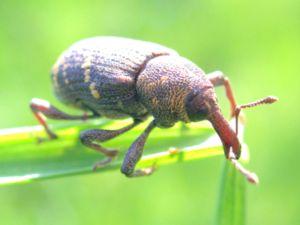
La faune de l'Écosse est typique de l'écozone paléarctique, bien que plusieurs des grands mammifères du pays aient disparu en raison de la chasse intensive dont ils ont été l'objet par le passé, quand d'autres espèces ont été introduites par le biais de l'activité humaine. Les divers environnements tempérés de l'Écosse abritent 62 espèces de mammifères sauvages, dont une importante population de chats sauvages d'Europe, de nombreux phoques gris et communs et la colonie la plus septentrionale du monde de grands dauphins.